Snakes and Earrings

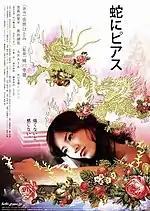
Promotional poster for Japanese theatrical release

A film adaptation of "Snakes and Earrings", directed by Yukio Ninagawa and starring Yuriko Yoshitaka, Kengo Kora, and Arata Iura, started principal photography in November 2007. Ninagawa changed the location of the story to Shibuya from its original Shinjuku in order to film a panoramic opening scene at Shibuya Crossing that he claimed was inspired by the Werner Herzog film "Fitzcarraldo". He selected Yoshitaka for the lead role after an audition in which she was required to perform in the nude.